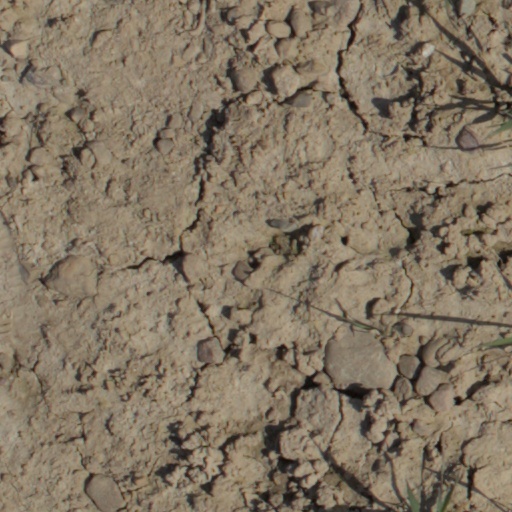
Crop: wheat